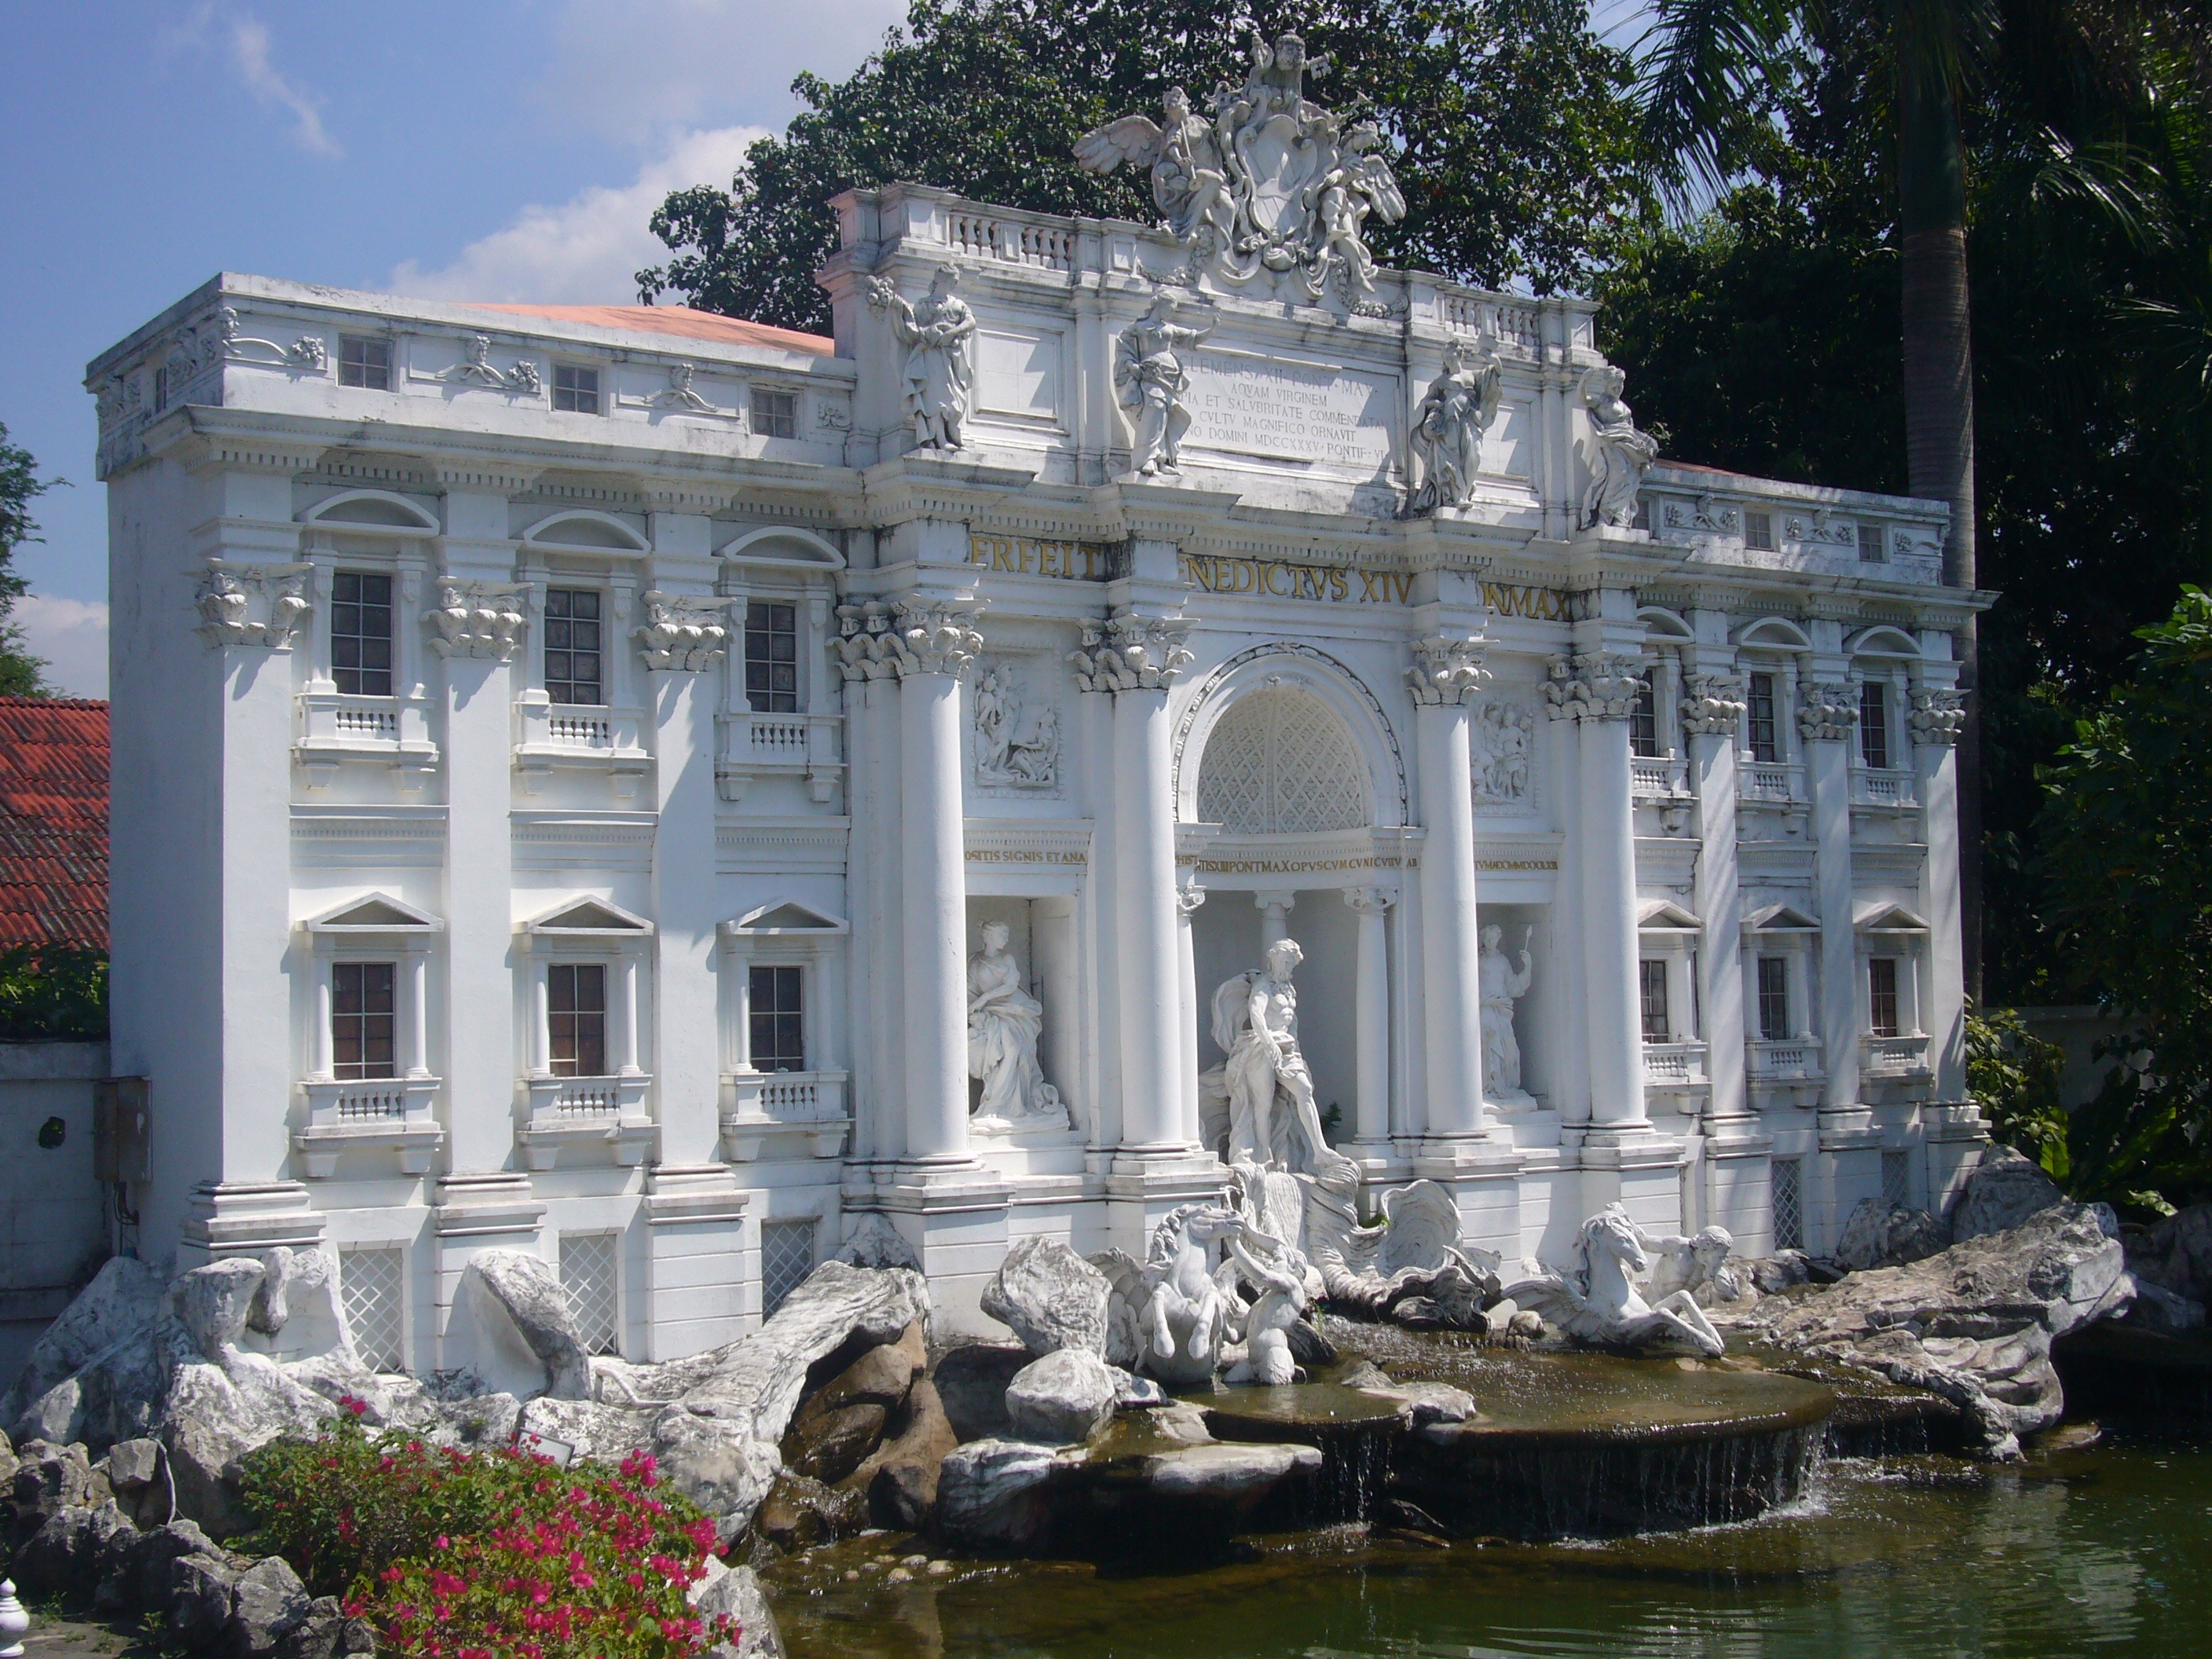
architecture, mansion, building, palace, monument, landmark, facade, tourism, thailand, miniature, places of interest, fountain, tourist attraction, estate, replica, water feature, worth a visit, tours, thumbnail view